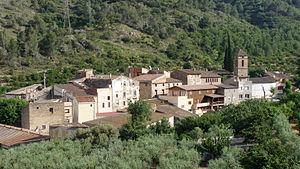
Riudecols est une ville de Catalogne, Espagne. Il jouxte la province de Tarragone, dans le Baix Camp. Selon à 2009 la population était 1.296 habitants. Le nom serait venu de Riu-de-còdols, et de là le nom actuel évolué. On pense qu'il a eu ce nom parce que quand il a fondé la ville encore de l'eau sur le fleuve tout au long de l'année.